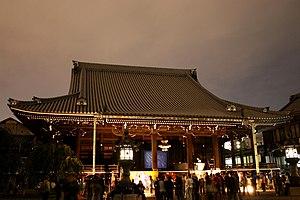
Le Bukkō-ji, aussi connu comme le « temple de la Lumière du Bouddha » - et d'abord appelé Kosho-ji - est un temple Jōdo Shinshū situé dans l'arrondissement Yamashina-ku à Kyoto, plus tard déplacé au cœur de Kyoto. Le temple est fondé et officiellement inauguré par Ryōgen en 1324. Le nom « Kosho-ji » est donné à Ryōgen pour le temple par Kakunyo, premier prêtre en chef du Hongan-ji. Alors que le Bukkō-ji est techniquement une branche Jōdo Shinshū indépendante, il a des liens étroits avec la lignée Hongan-ji depuis l'époque de Rennyo.